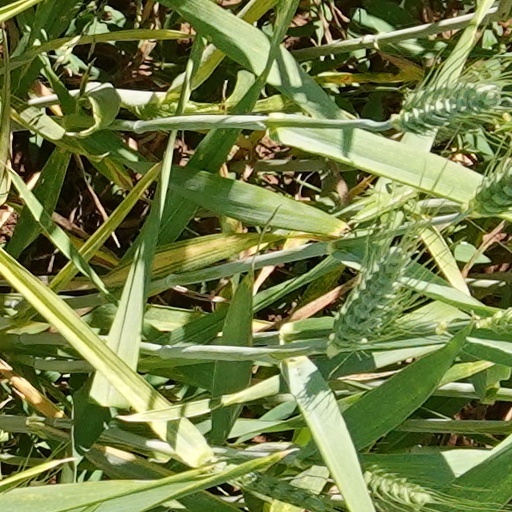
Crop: wheat